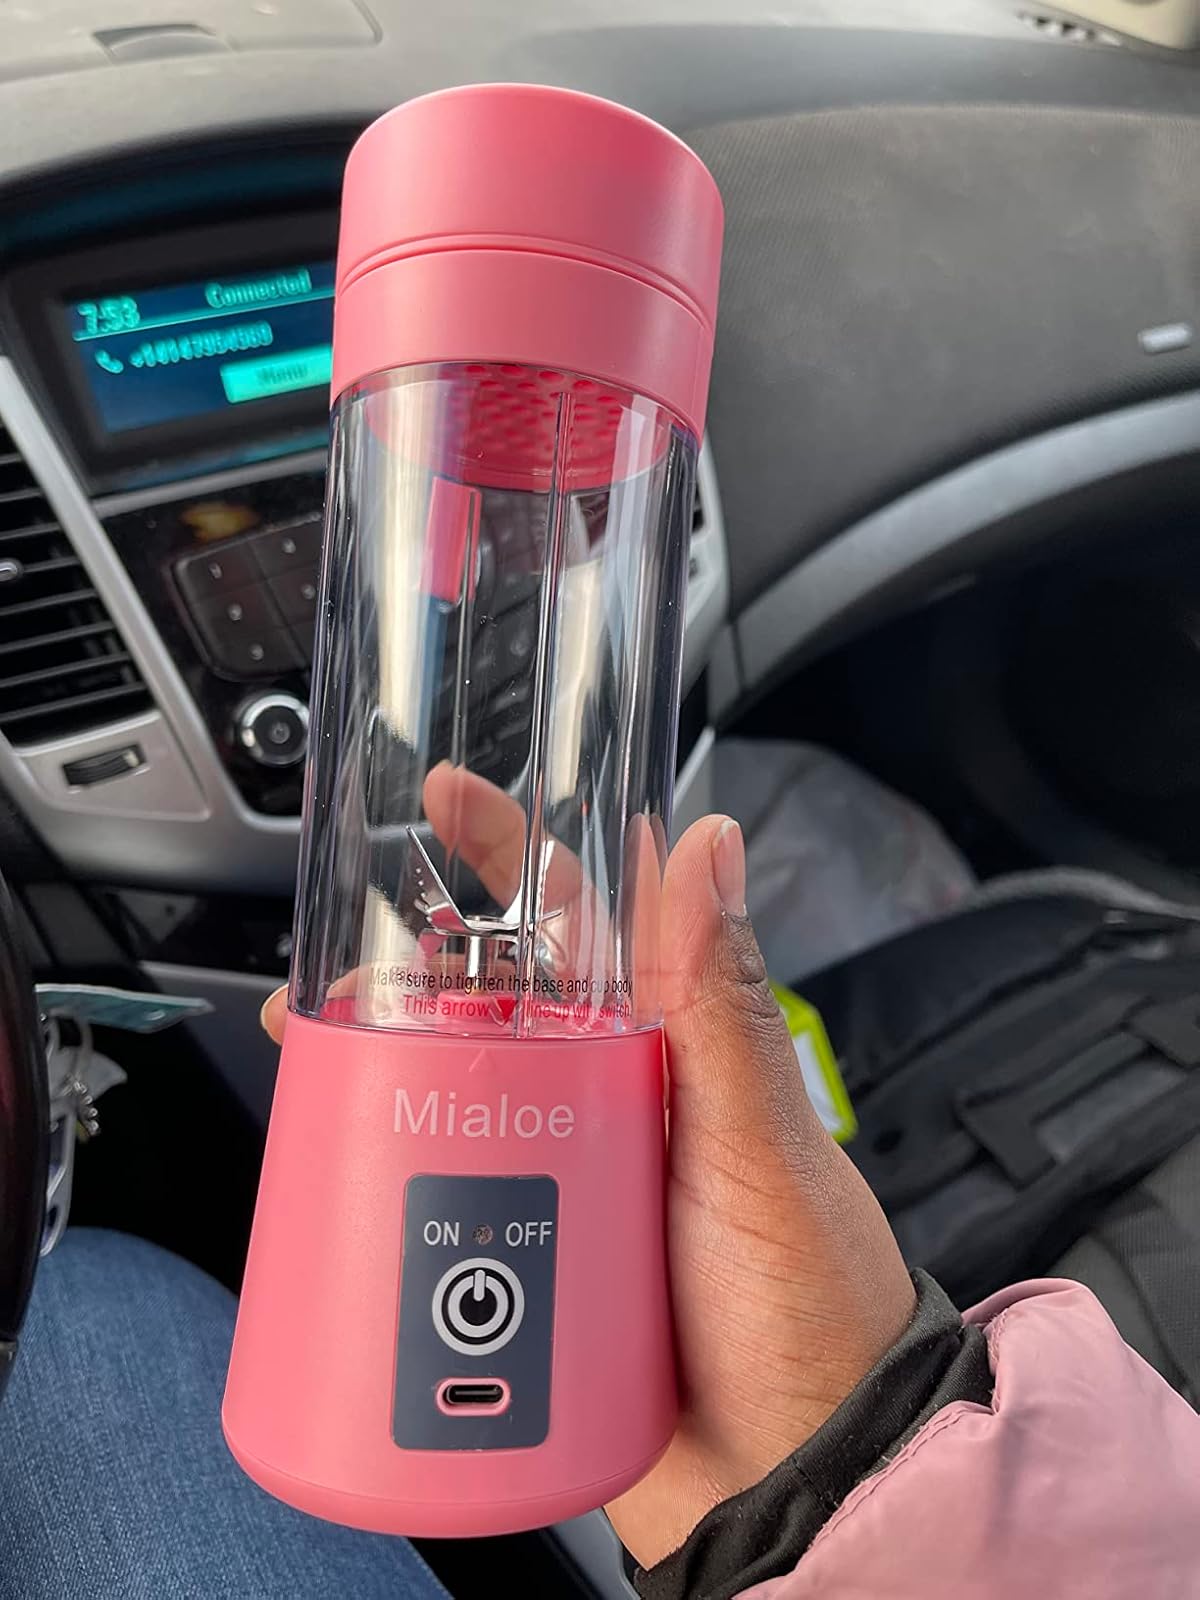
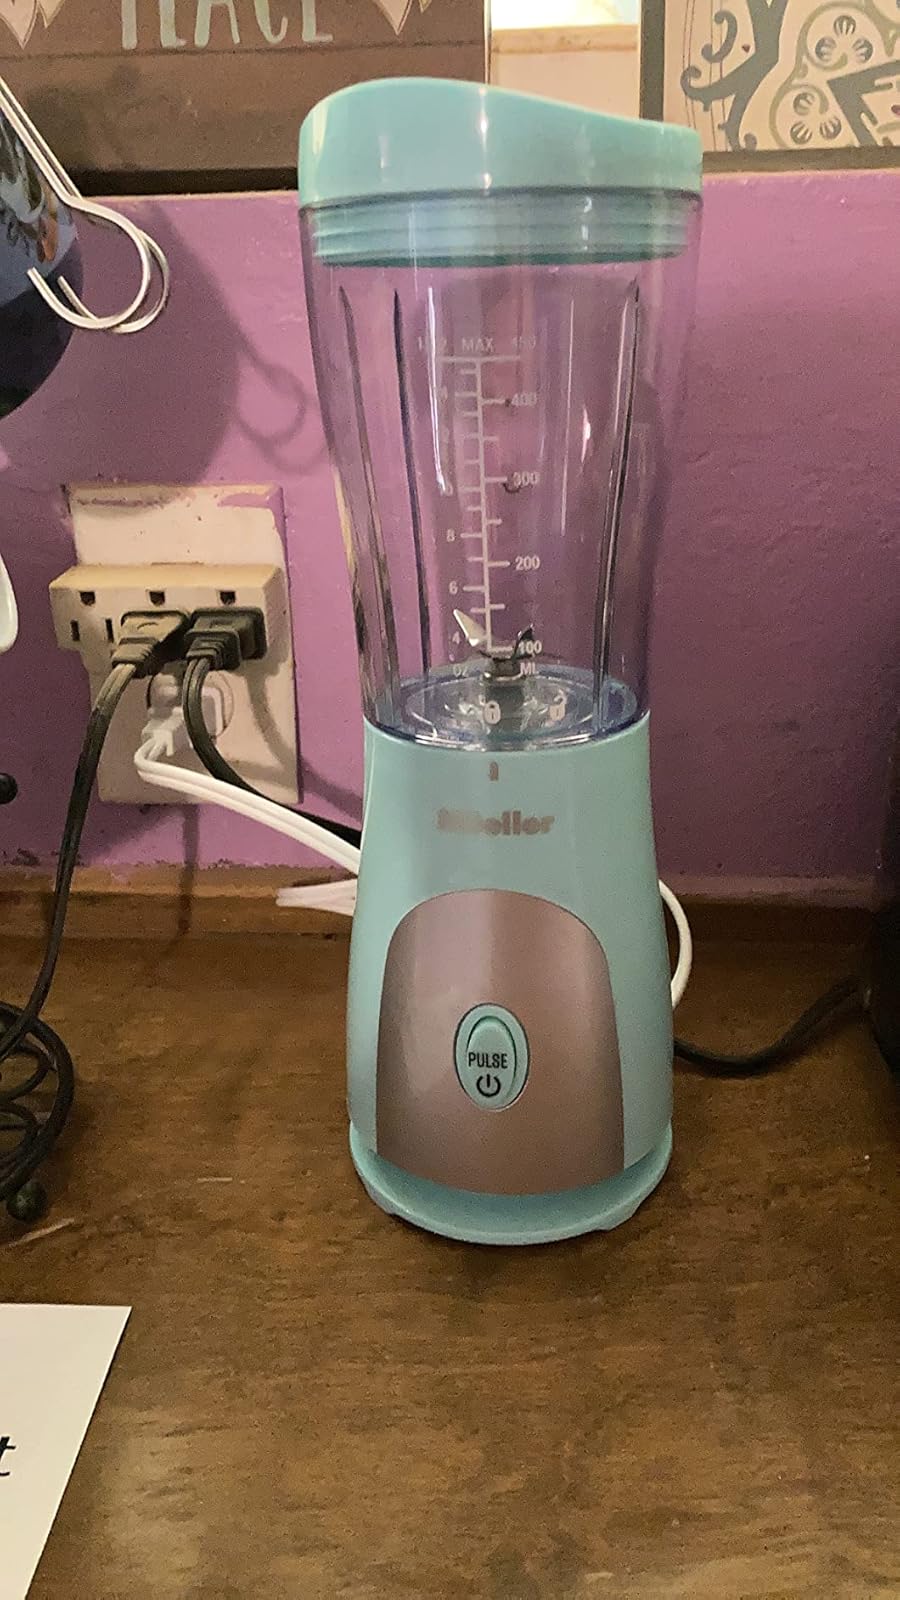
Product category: items_blender
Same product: no